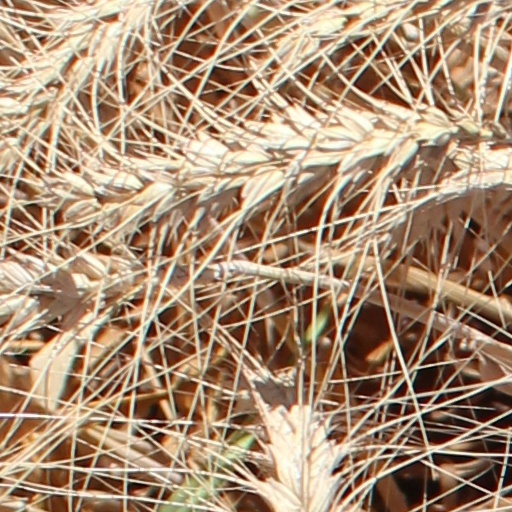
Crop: wheat